Circumference

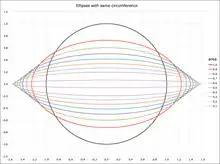
Circle, and ellipses with the same circumference

Some authors use circumference to denote the perimeter of an ellipse. There is no general formula for the circumference of an ellipse in terms of the semi-major and semi-minor axes of the ellipse that uses only elementary functions. However, there are approximate formulas in terms of these parameters. One such approximation, due to Euler (1773), for the canonical ellipse,